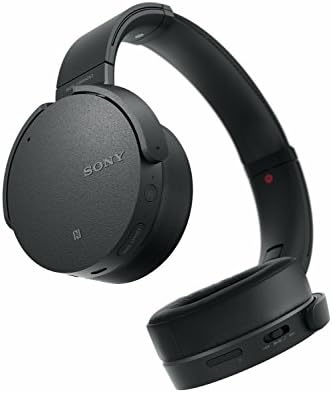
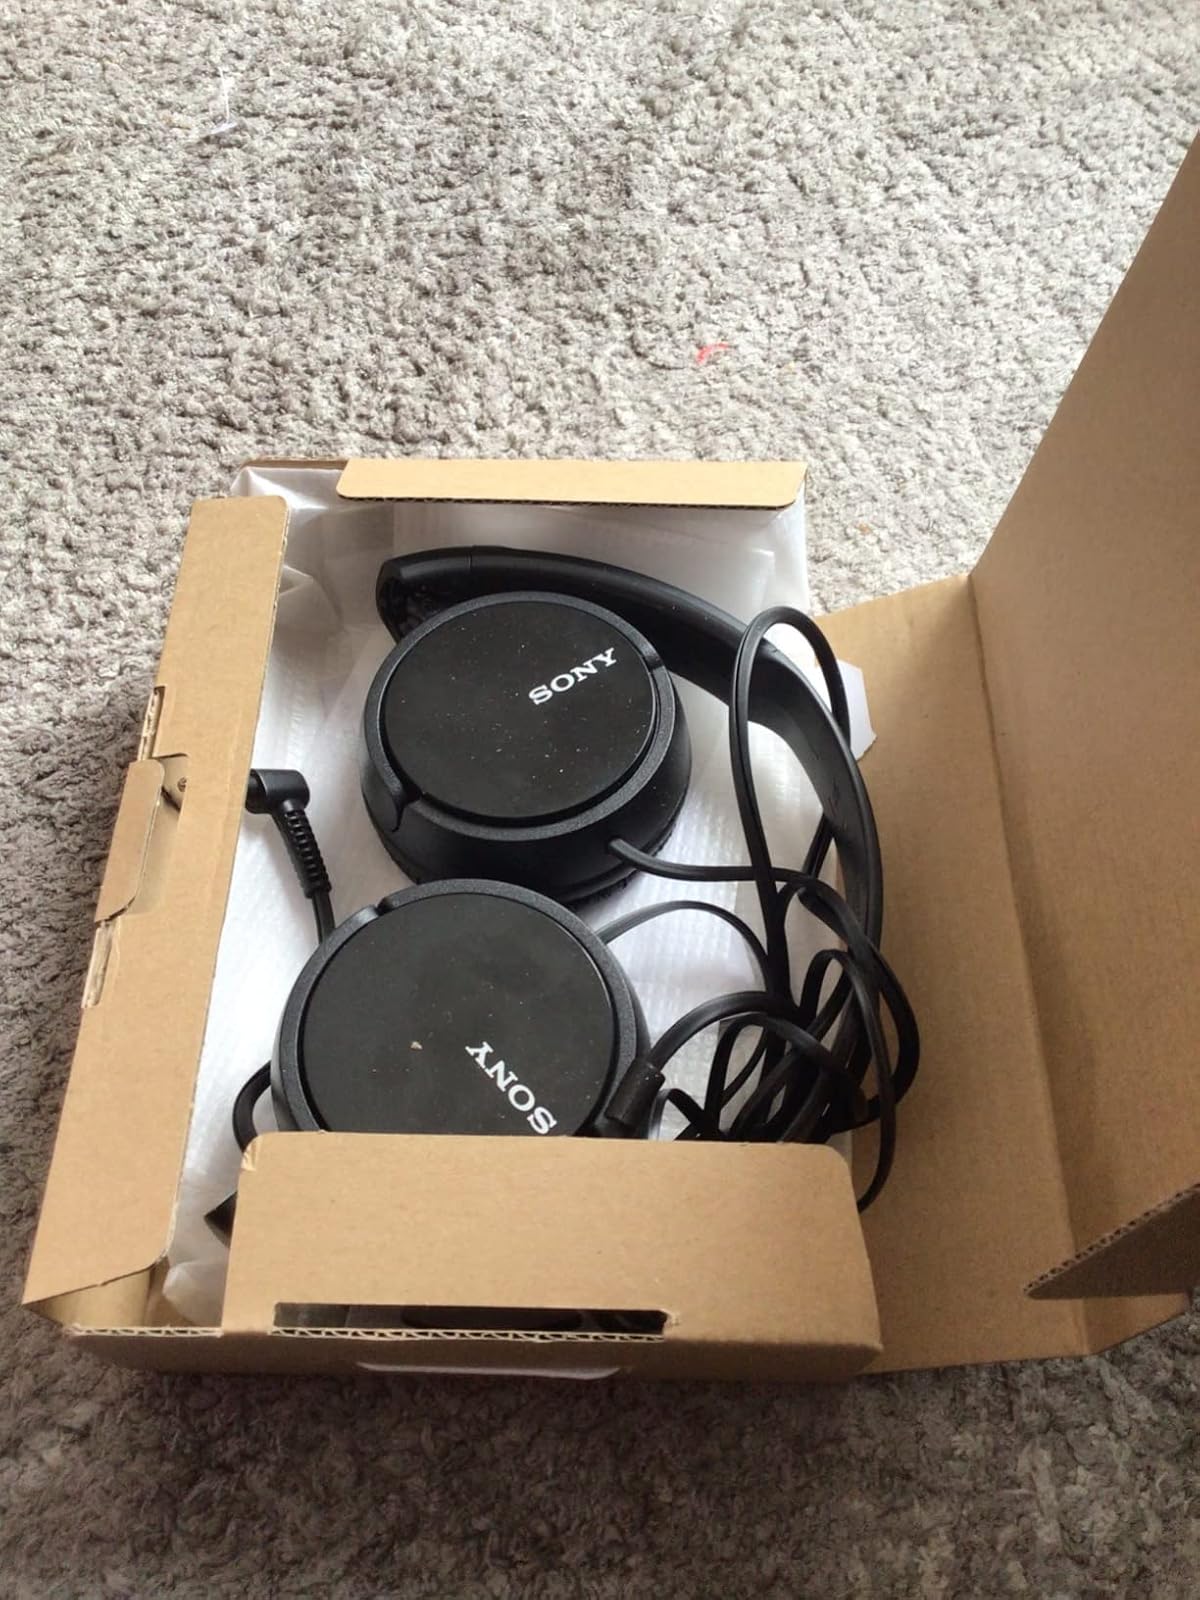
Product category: headphones
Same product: no